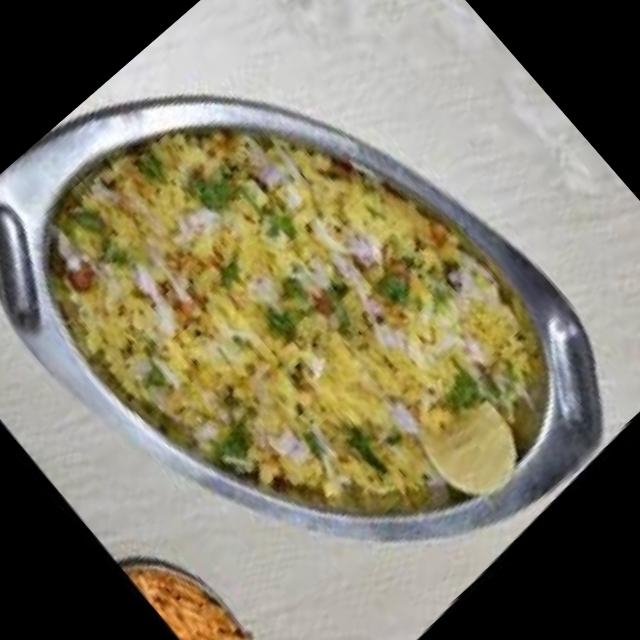
Dish: poha